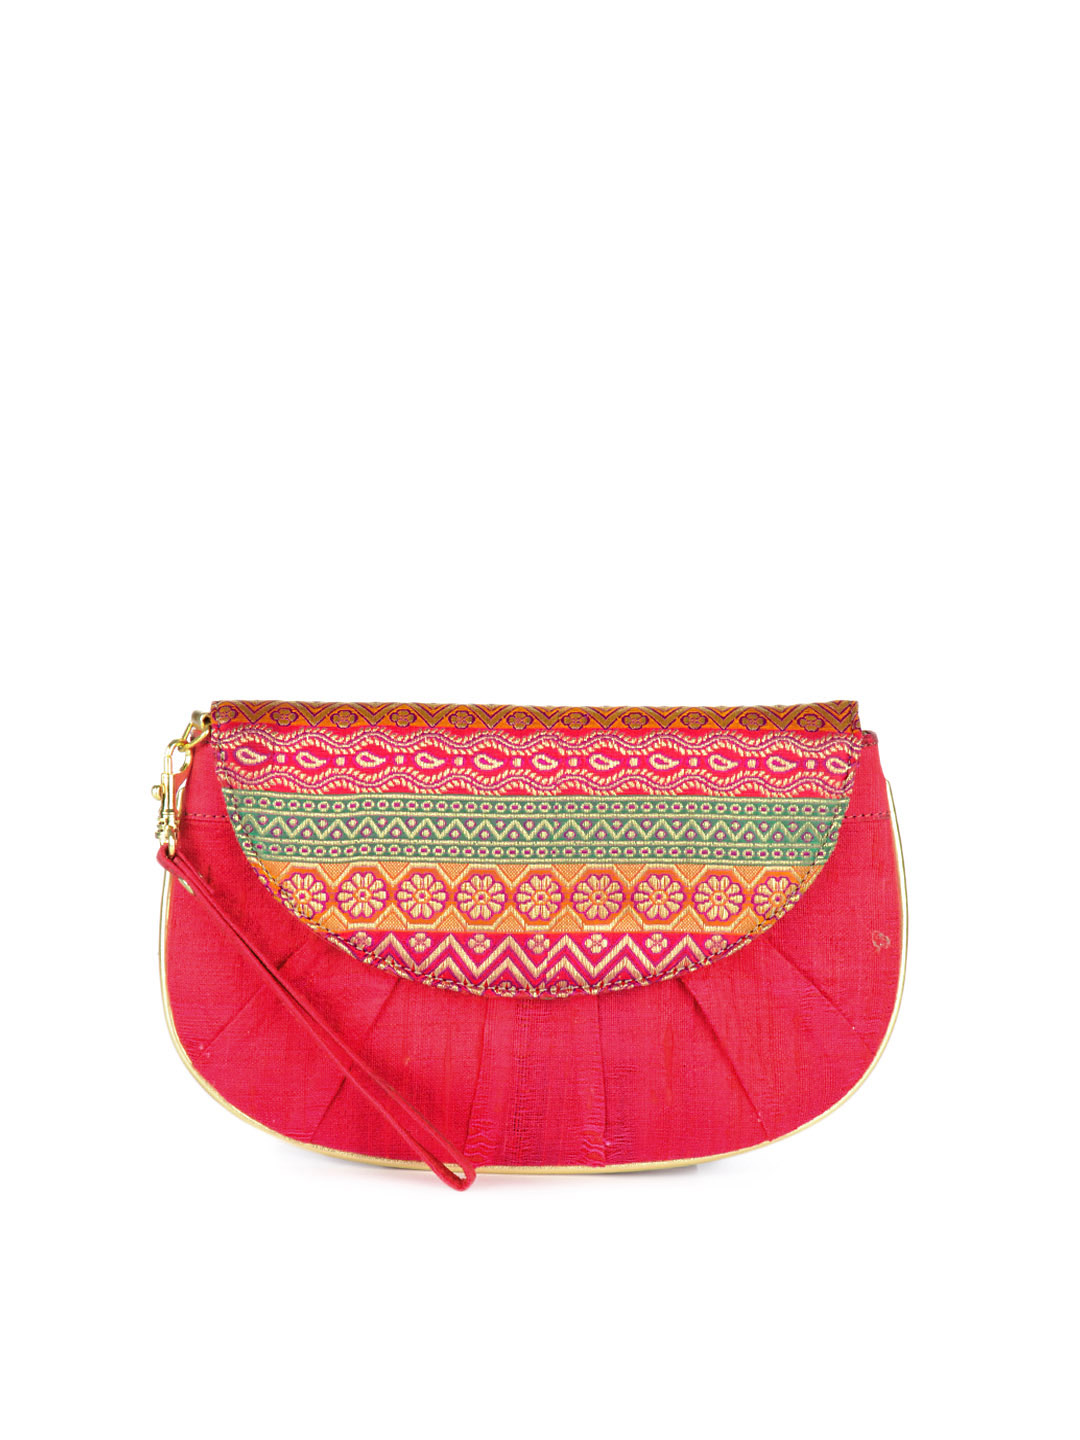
Pitaraa Women Red Clutch
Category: Accessories / Bags / Clutches
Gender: Women
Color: Red
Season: Summer 2010
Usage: Casual